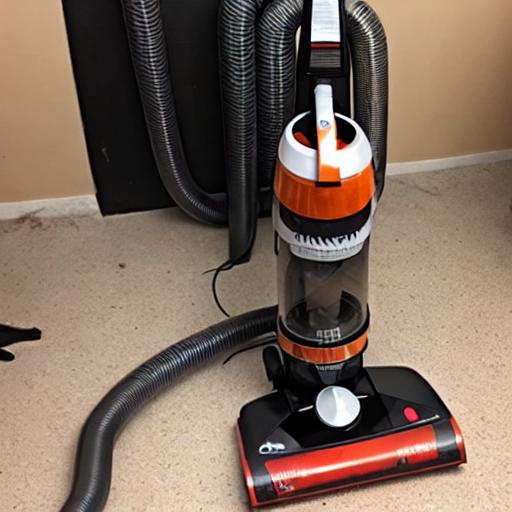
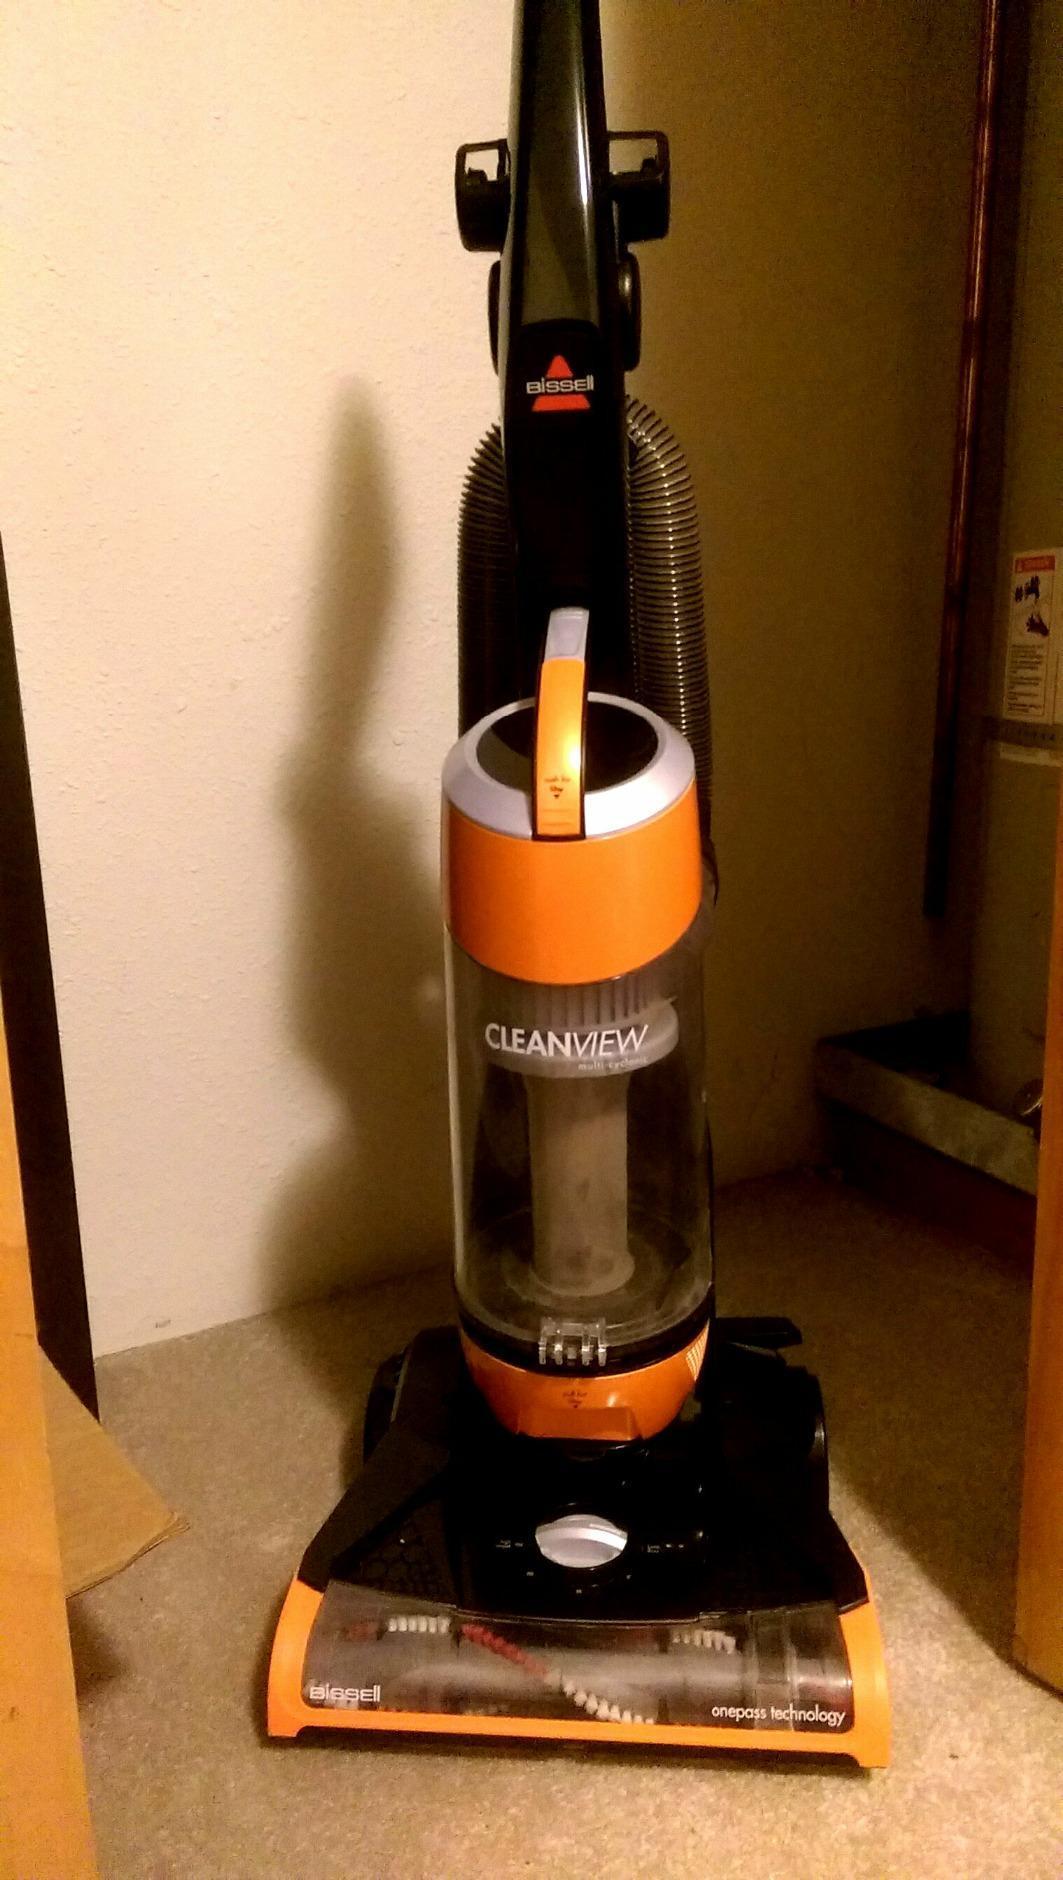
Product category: items_vacuum
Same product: no